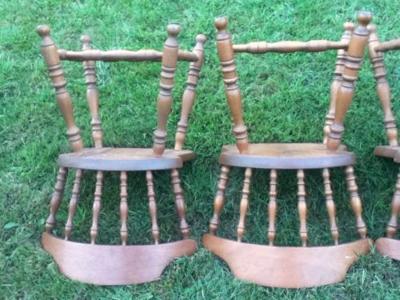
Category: chair